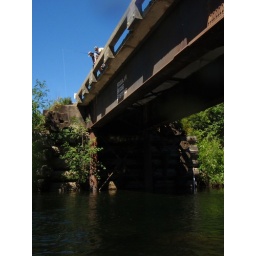
Kat tries to tease a fish out from under the bridge with a tasty-looking ant-patterned fly